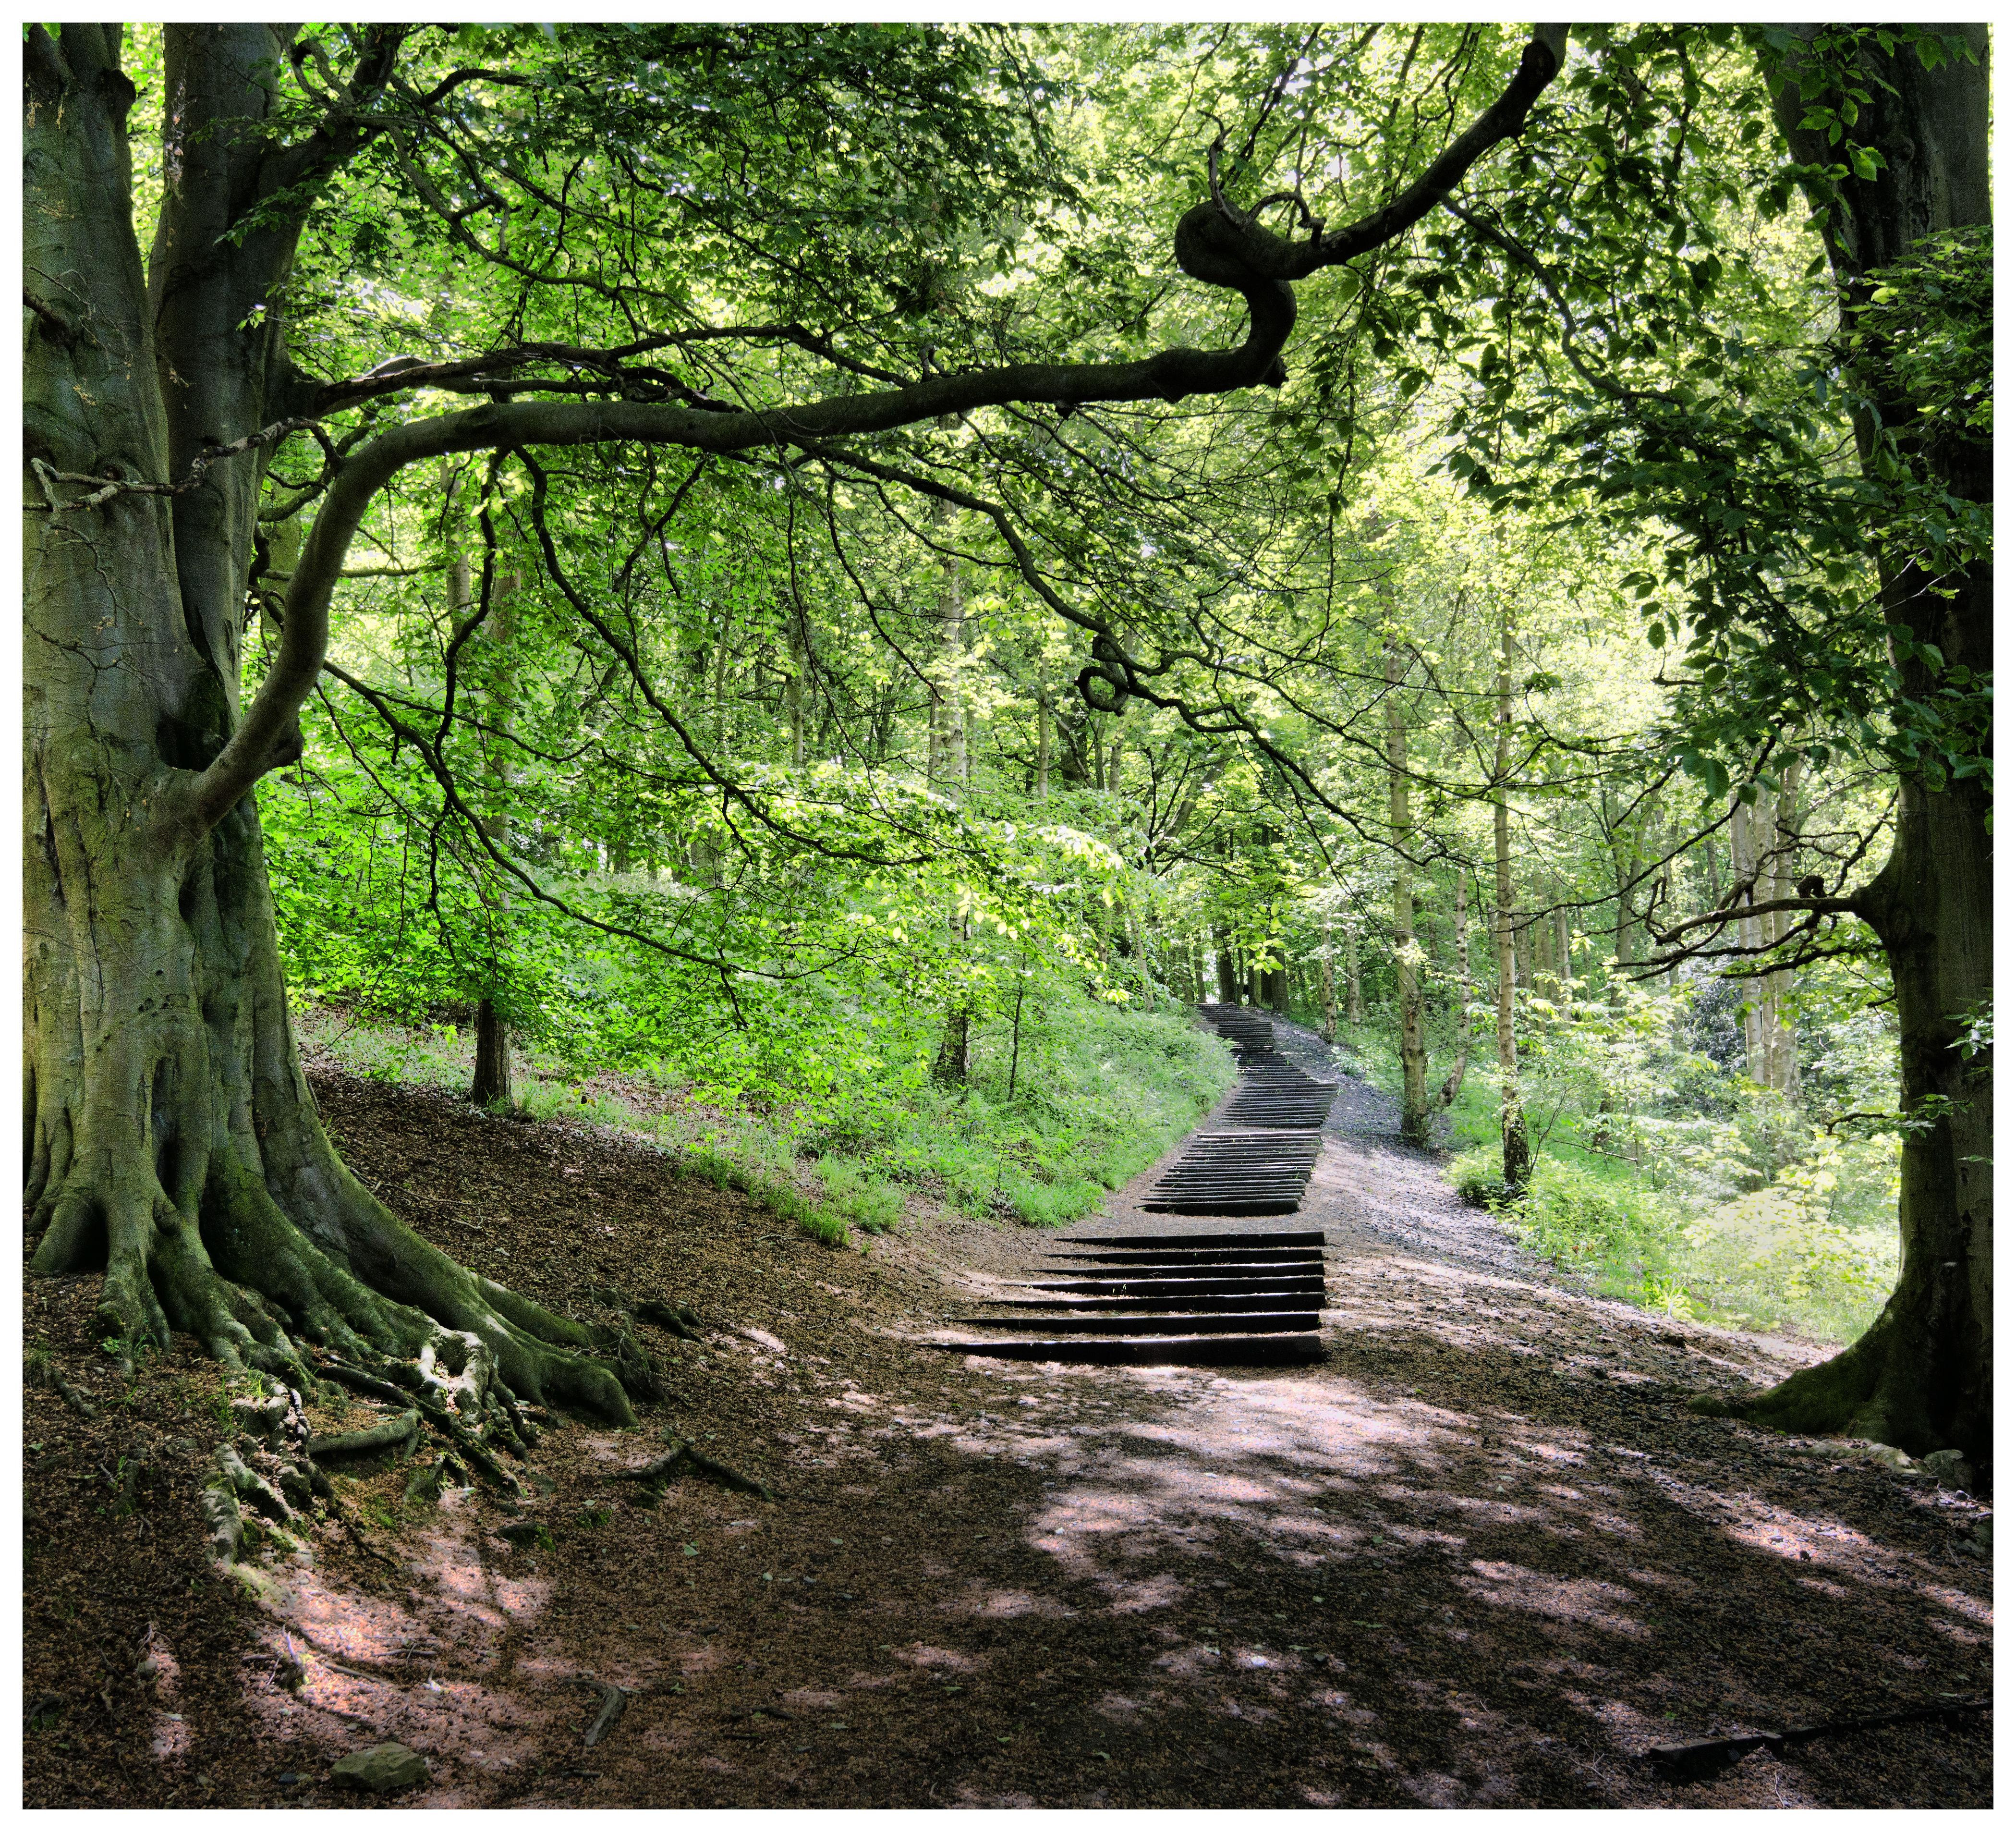
landscape, tree, forest, path, branch, plant, trail, leaf, flower, lake, trunk, steps, green, jungle, park, botany, nikon, flora, artwork, trees, sculpture, art, cool image, logs, deciduous, memories, gardens, nikkor, woodland, mines, habitat, i, coal, ecosystem, sleepers, stepping, davidnash, 71steps, natural environment, woody plant